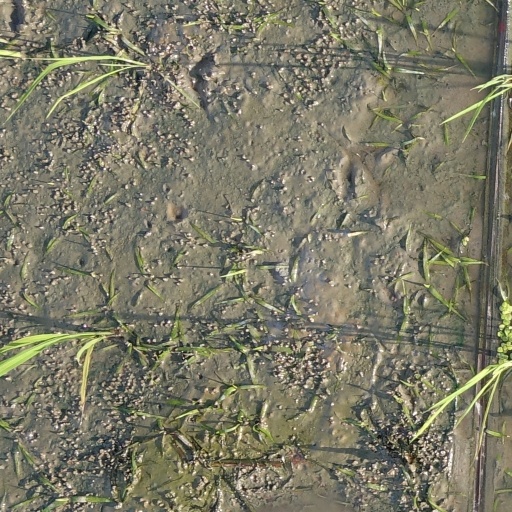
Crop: rice